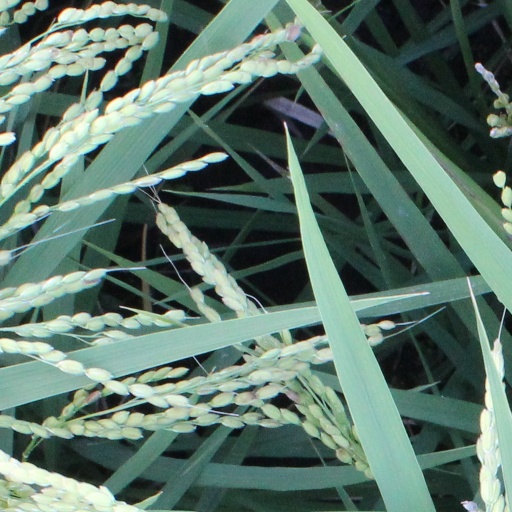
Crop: rice